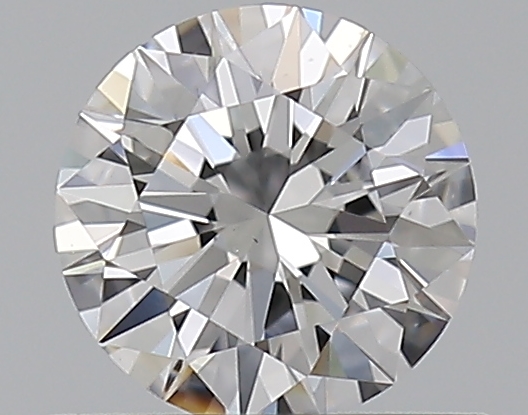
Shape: round
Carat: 0.51
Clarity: VS2
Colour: D
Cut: EX
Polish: EX
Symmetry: EX
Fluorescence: N
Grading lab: GIA
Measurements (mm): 5.15 x 5.17 x 3.14